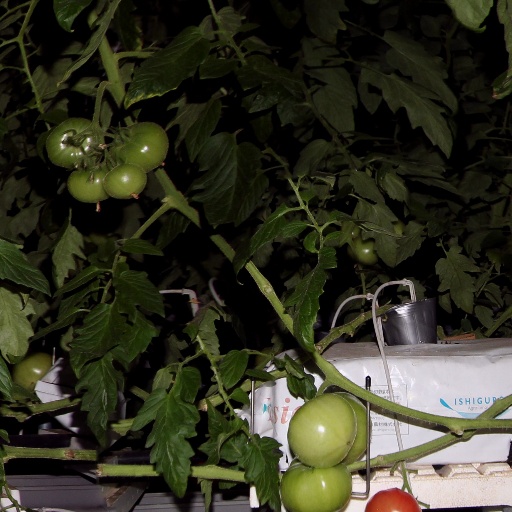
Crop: tomato